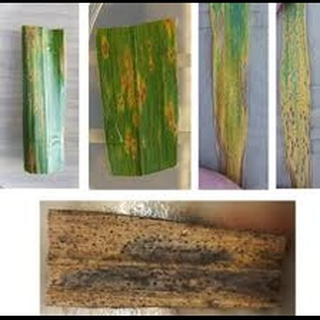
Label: wheat_smut